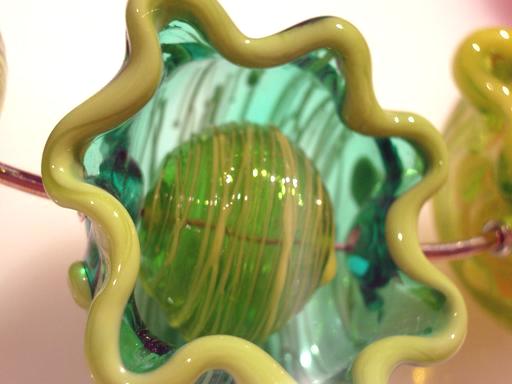
Material: glass